Andy the Clown

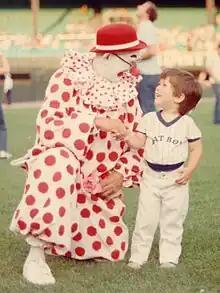
Rozdilsky circa 1983

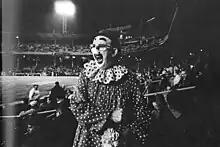
Rozdilsky was known for cheering "Come on, you White Sox!"

Andrew Rozdilsky Jr. (December 6, 1917 – September 21, 1995) was an American clown. As Andy the Clown, he was well-known for performing at Chicago White Sox games at the original Comiskey Park from 1960 to 1990.